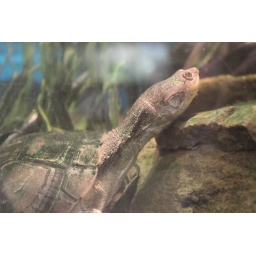
A turtle under water